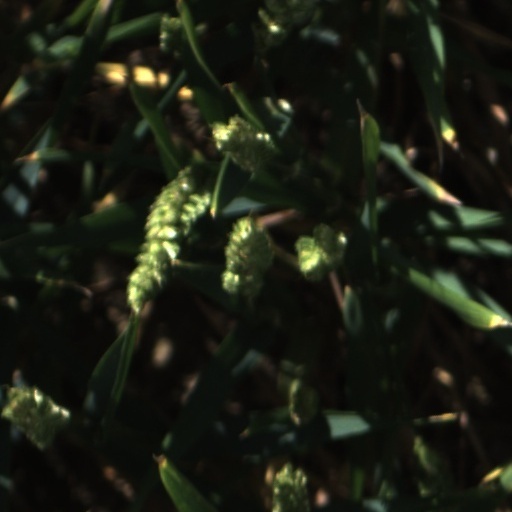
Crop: wheat